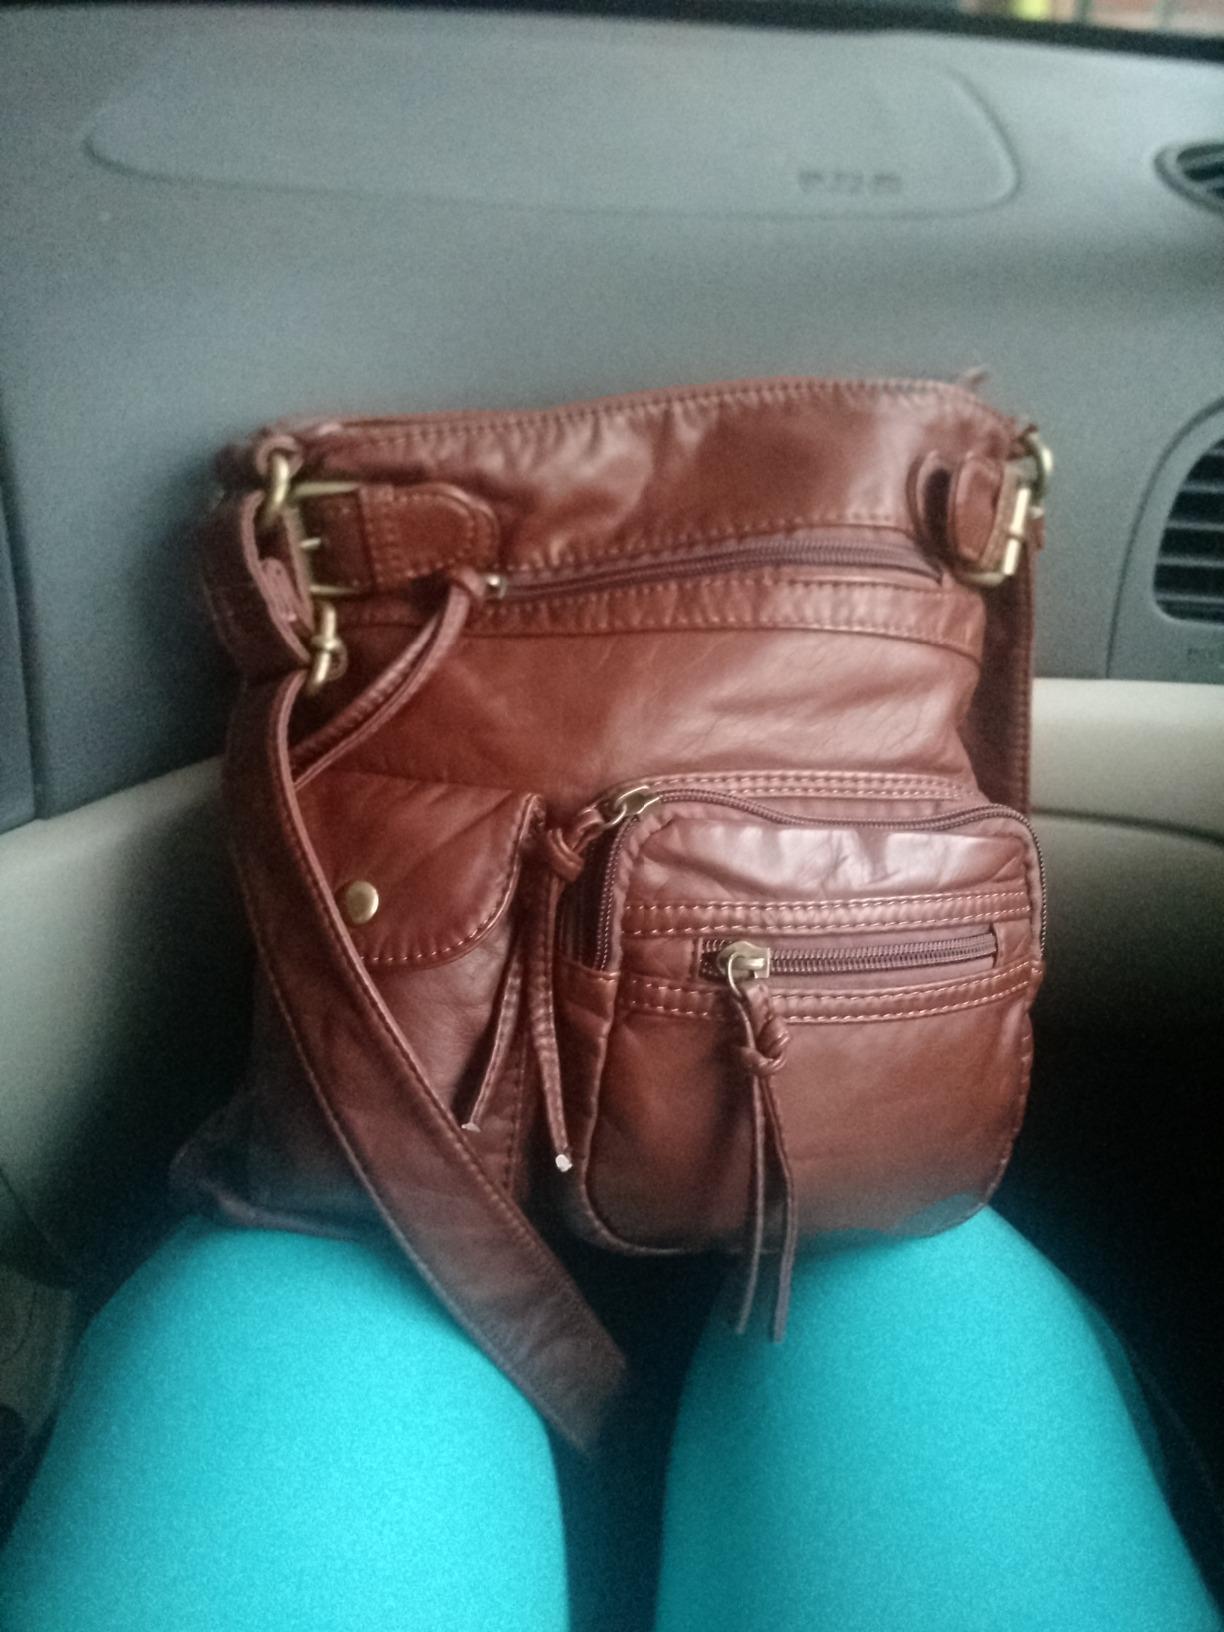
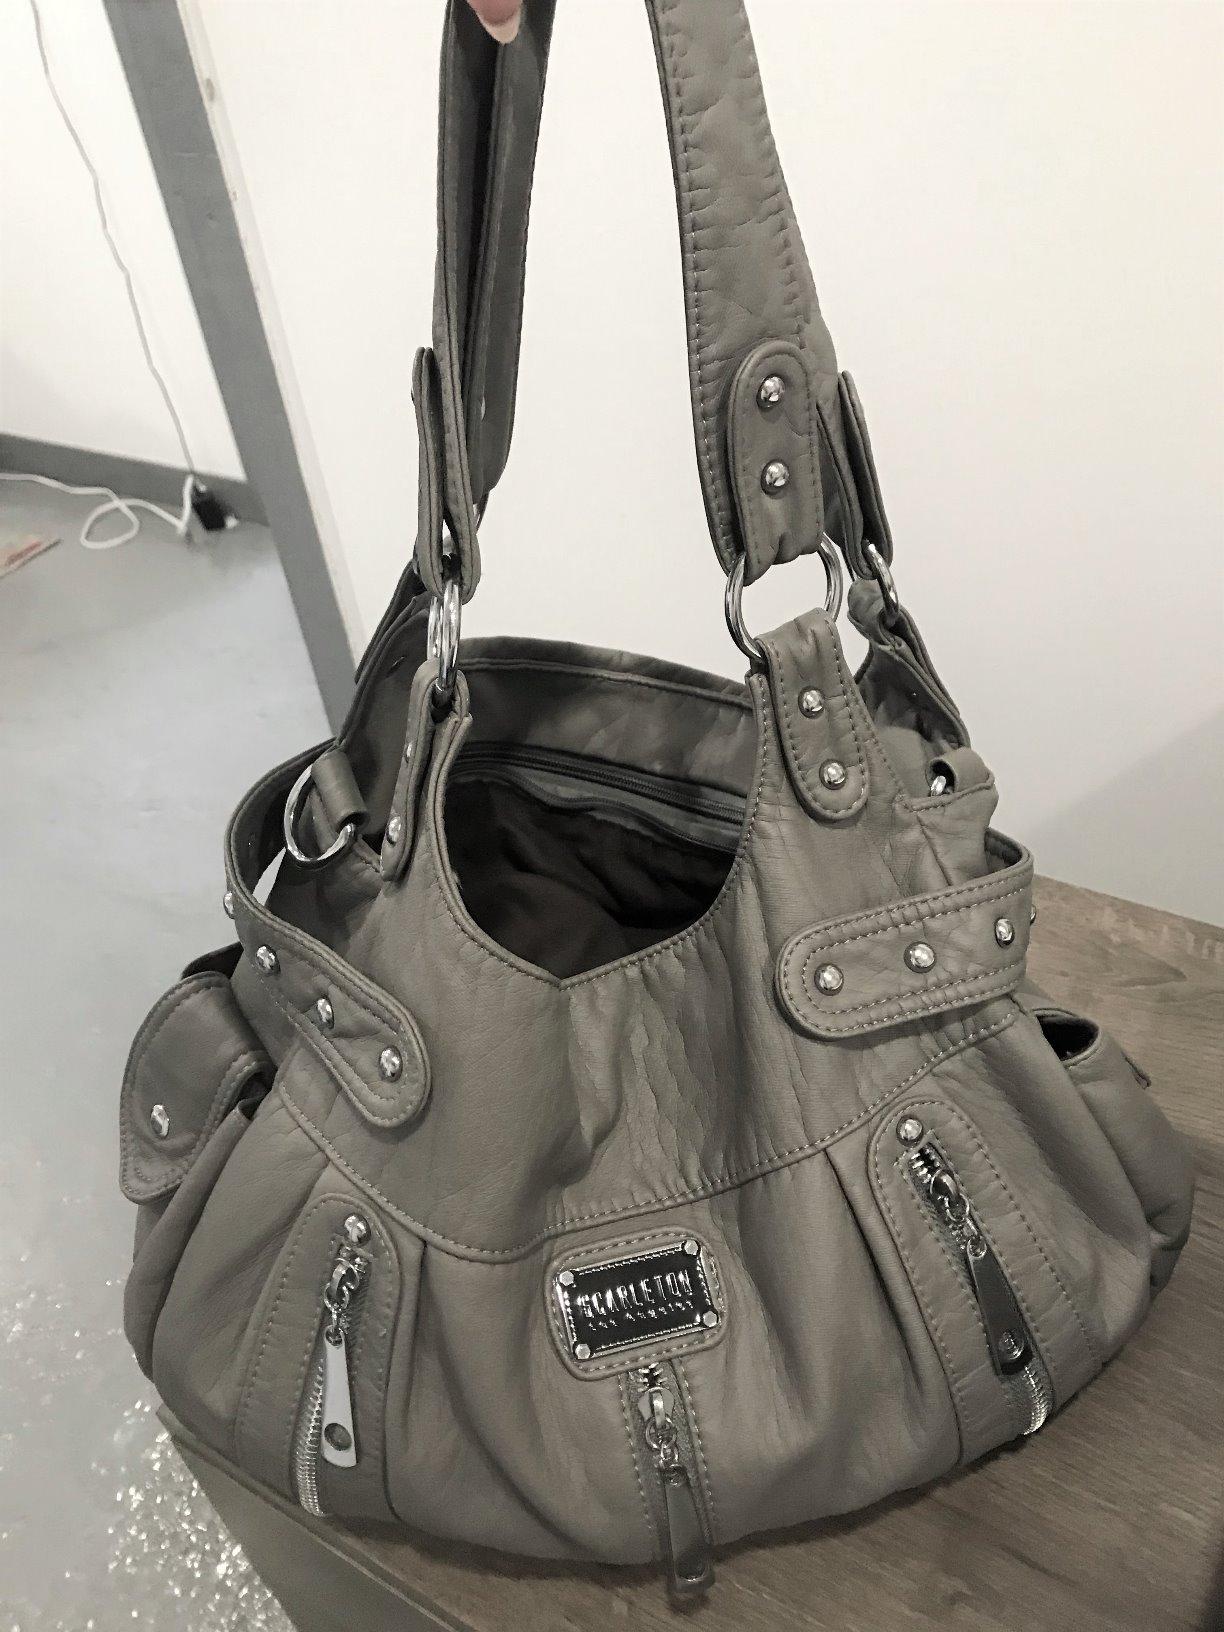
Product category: accessories_handbag
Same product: no